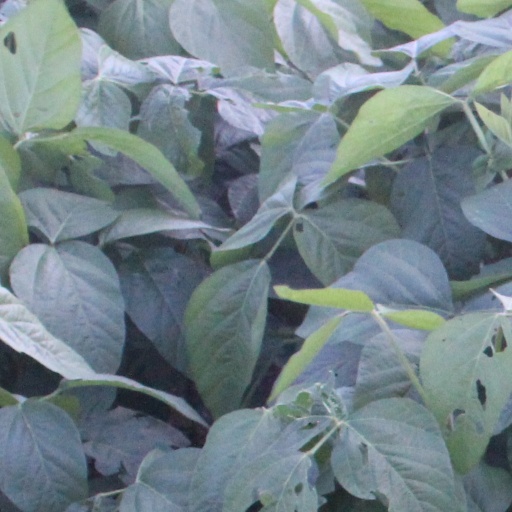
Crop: soybean